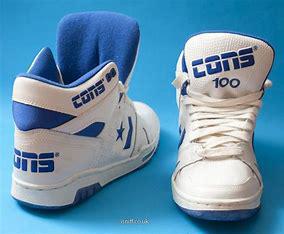
Brand: Converse
Model: 100